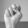
ASL letter: N